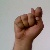
The image shows a hand gesture representing the letter 'T' in Indian Sign Language.